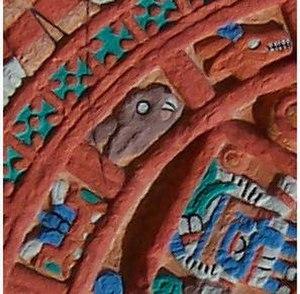
Sous ses aspects culturels, on peut seulement supposer que c'est au lapin domestique, mondialement répandu, qu'il est fait allusion la plupart du temps, mais rien souvent ne permet de l'affirmer. Ainsi le lapin, sans référence à aucune espèce précise, est très présent dans la culture populaire et enfantine, mais aussi dans la mythologie. Il est fortement associé à la fête de Pâques, en particulier dans les cultures d'origine germanique. Le lapin est adopté comme symbole dans des cultures et des professions très diverses, un peu partout dans le monde et le marketing s'en est également emparé, créant des mascottes célèbres. En motif, en peluche, en chanson ou en personnage de fiction, les lapins font partie des classiques de l'univers enfantin.